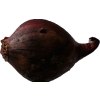
Label: red_onion